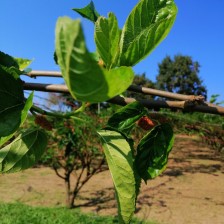
Variety: BlackOodTurkey